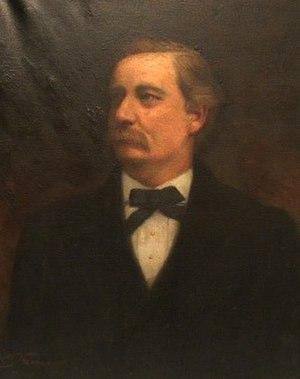
Willie Betty Newman, née Willie Betty le 21 janvier 1863 à Murfreesboro dans l'État du Tennessee et morte le 6 février 1935 à Nashville dans le même État, est une peintre américaine, connue pour ses paysages, ses portraits et ses scènes de genre.